SAGE radar stations

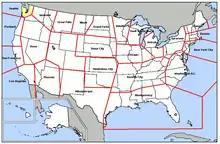
SAGE radar stations were grouped by Air Defense Sectors (Air Divisions after 1966). The SAGE System networked the radar stations in over 20 of the sectors using AN/FSQ-7 centrals in Direction Centers.

Many of the SAGE radar stations, particularly the locations with Air Route Surveillance Radars (e.g., San Pedro Hill Z-39) were retained when the SAGE System was replaced by the Joint Surveillance System for which the USAF declared full operational capability of the first seven Regional Operational Control Centers (ROCCs) on December 23, 1980 (the NORAD Command Center was also upgraded). SAGE radar stations discontinued in 1980 included Almaden (activated 1957), Cambria (1951). Dauphin Island (1959), MacDill (1954), Mill Valley (1951), North Bend (1951), and North Charleston (1955); and stations eventually transferring to the Federal Aviation Administration included Mill Valley Air Force Station.